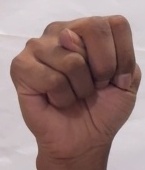
ASL sign: N